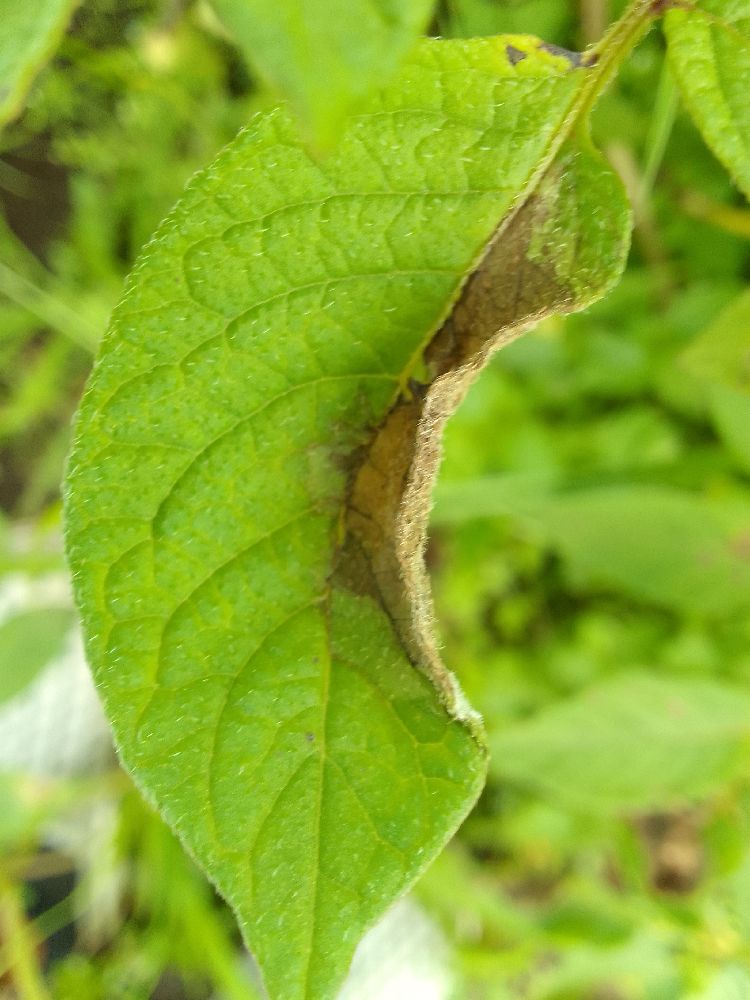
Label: Late blight